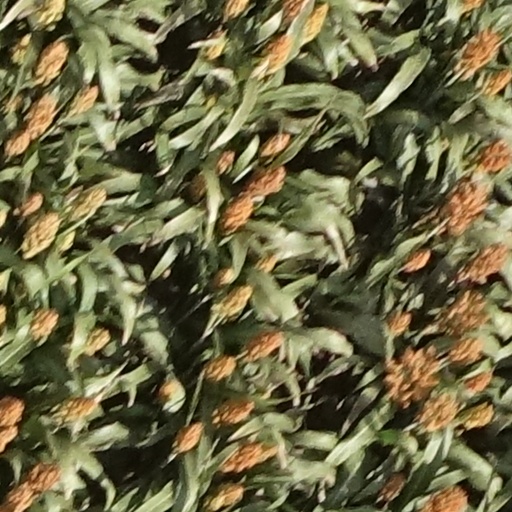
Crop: sorghum